The Kaiju Preservation Society

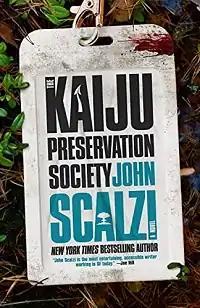
first edition

The Kaiju Preservation Society is a science fiction novel written by American author John Scalzi. It was first published in hardcover and ebook by Tor Books, and audiobook by Audible Studios, on March 15, 2022; British hardcover and ebook editions were released by Tor UK on March 17, 2022. A large print hardcover edition was issued by Thorndike Press on July 27, 2022, and a trade paperback edition by Tor Books on January 24, 2023.